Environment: lab
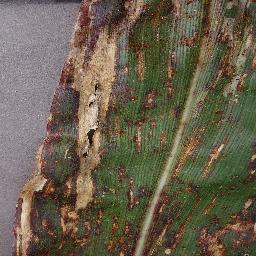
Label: gray_leaf_spot